Common toad

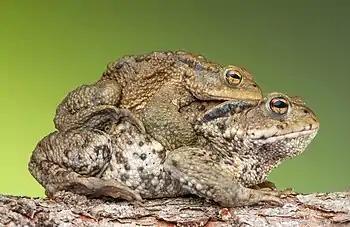
Amplexus

The common toad emerges from hibernation in spring and there is a mass migration towards the breeding sites. The toads converge on certain ponds that they favour while avoiding other stretches of water that seem eminently suitable. Adults use the same location year after year and over 80% of males marked as juveniles have been found to return to the pond at which they were spawned. They find their way to these by using a suite of orientation cues, including olfactory and magnetic cues, but also visual cues help guide their journeys. Toads experimentally moved elsewhere and fitted with tracking devices have been found to be able to locate their chosen breeding pond when the displacement exceeded three kilometres (two miles).